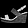
Label: Sandal